Renault R35

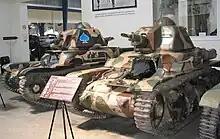
"R 39" at the "Musée des Blindés" at Saumur next to an R 35. Notice the longer gun, in this case a postwar conversion for the "Gendarmerie".

The R35 was intended to replace the Renault FT as standard light infantry tank from the summer of 1936, but even by May 1940 not enough conscripts had been retrained and therefore eight battalions of the older tank had to be kept operational. On 1 September 1939, at the outbreak of war, 975 vehicles had been delivered out of 1070 produced; 765 were fielded by tank battalions in France, 49 used for drive training, 33 were in depot and 45 present in the colonies. Of a total order for 2,300 at least 1,601 had been produced until 1 June 1940 — the numbers for that month are lacking — of which 245 had been exported: to Poland (50), Turkey (100; two batches of fifty each in February and March 1940), Romania (41 from an order for 200), and Yugoslavia (54). It is likely that the tanks exported to Yugoslavia (in April 1940) are not included under the 1,601 total and that overall production was 1,685; serial numbers known to be actually used indicate a production of at least 1670 vehicles.